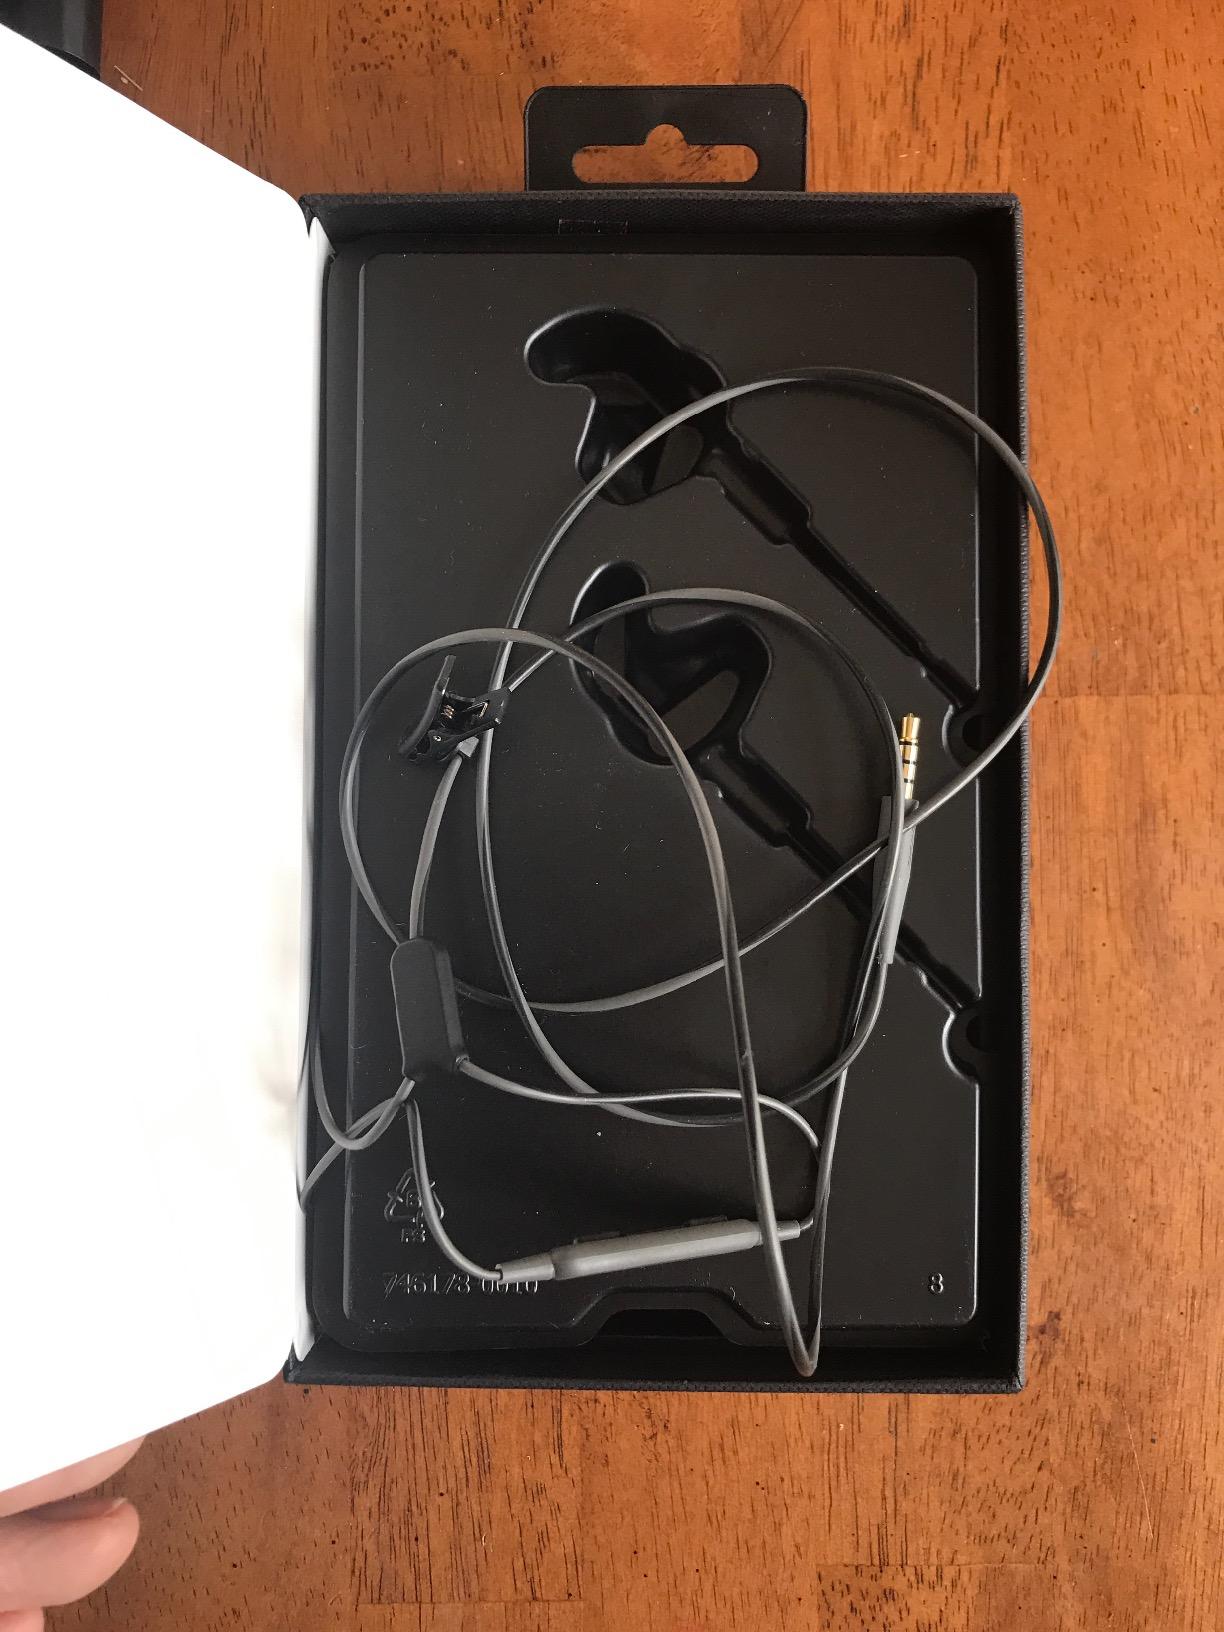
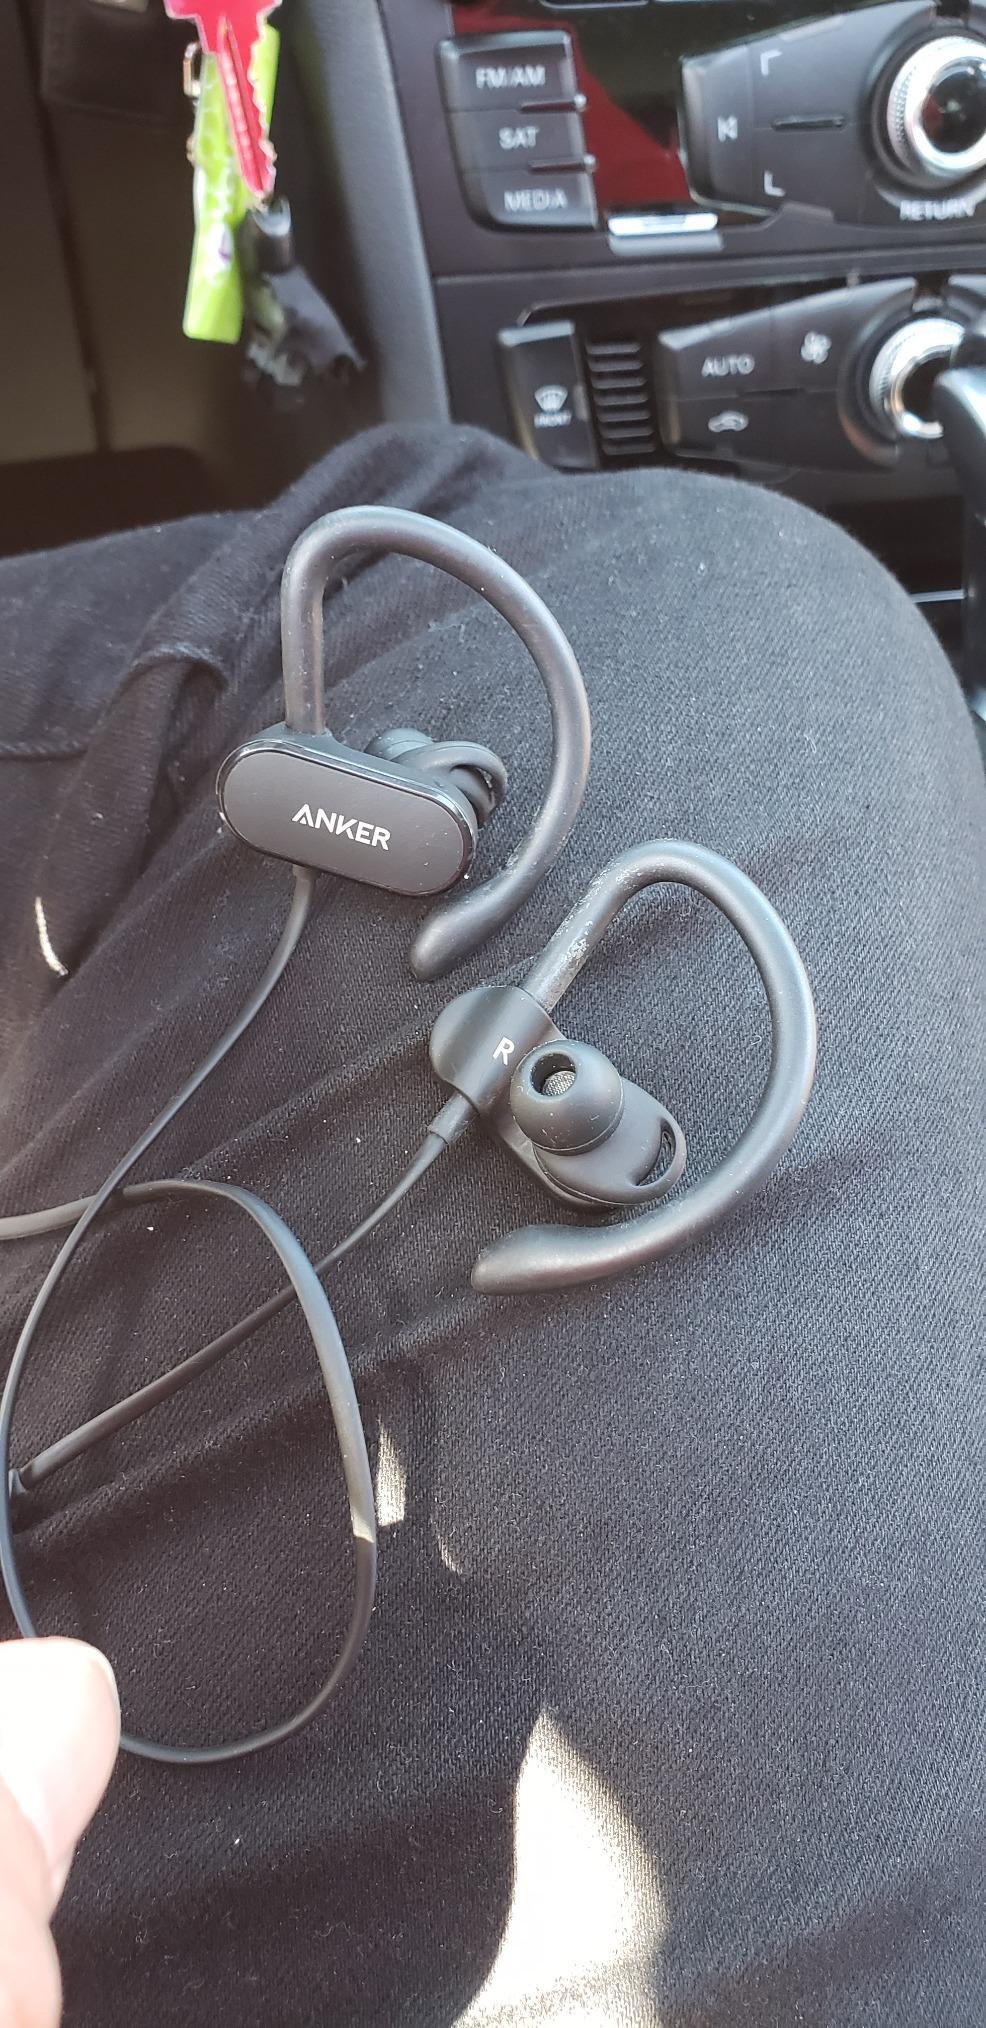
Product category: headphones
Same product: no